The Beloved (Rossetti)

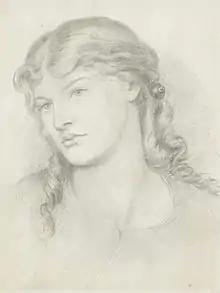
Rossetti drawing of Alexa Wilding, 1865

A variety of interpretations of the standard of beauty and the black child has caused debates about Rossetti and this painting's relationship to racism. With the central figure being a white female, some art historians claim that this piece idealizes whiteness. On the other hand, others argue that the piece celebrates racial diversity. The hair ornament of the bride is based on Chinese featherwork. The green robe that she is wearing is a Japanese kimono (though held tight at the wrist by a bracelet in a most un-Japanese way). The pendant worn by the black child is North African. For some scholars, these details indicate that Rossetti pays tribute to the variety of cultures across the globe.